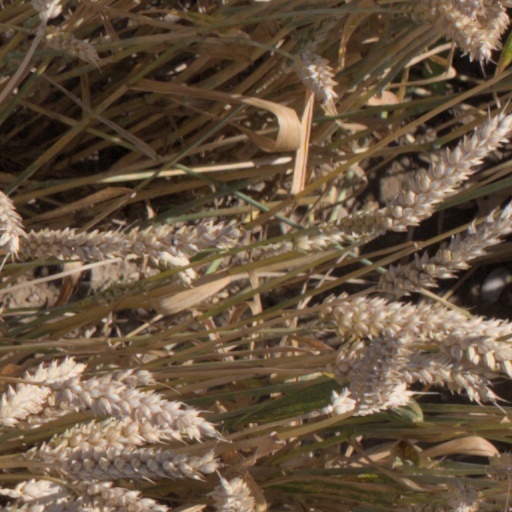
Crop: wheat